Frank Gillard

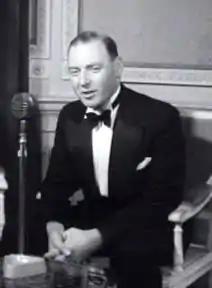
Gillard speaking in the Netherlands in 1946

Francis George Gillard (1 December 1908 – 20 October 1998) was a BBC executive, reporter and radio innovator.